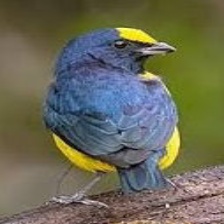
Species: ANTILLEAN EUPHONIA
Scientific name: EUPHONIA MUSICA